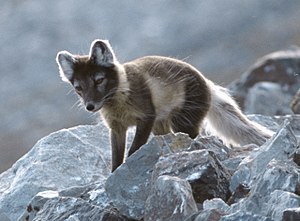
Polarræv
Polarræv i sommerdragt ved Bikrd cliff, Svalbard.